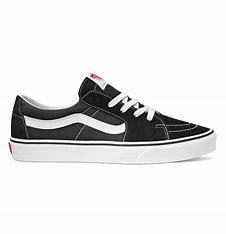
Brand: Vans
Model: Skate Skate